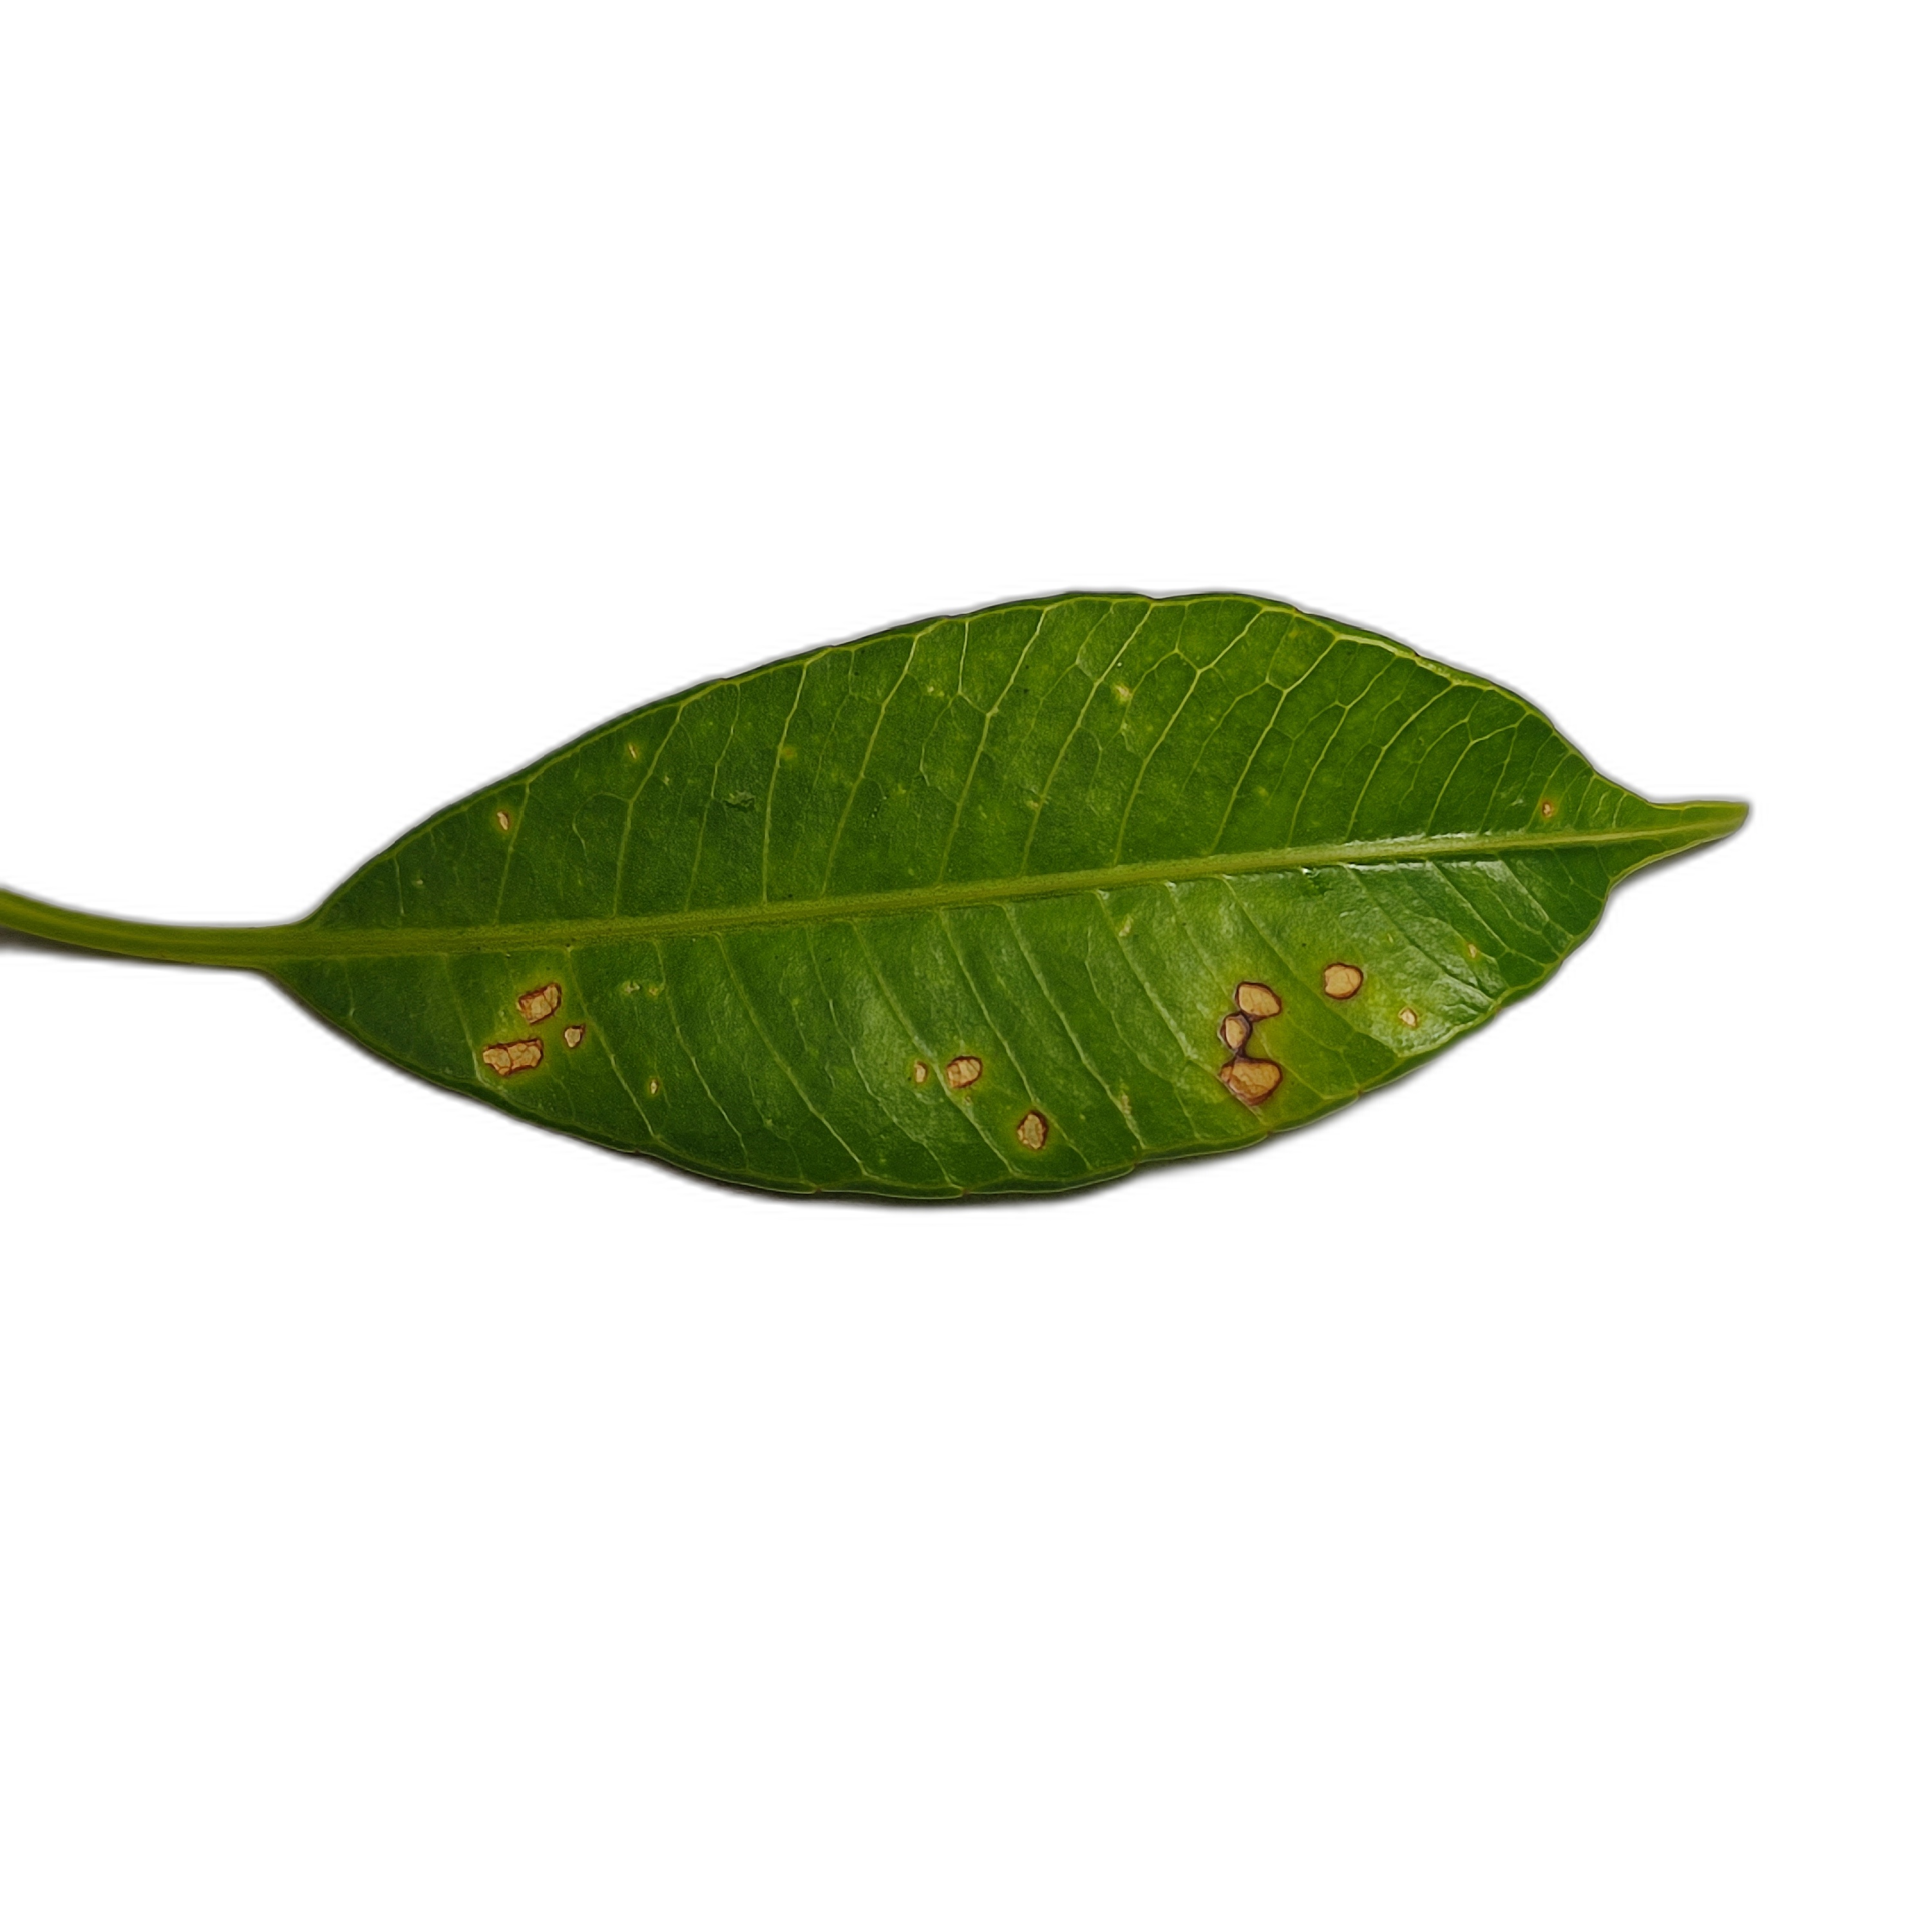
Label: healthy